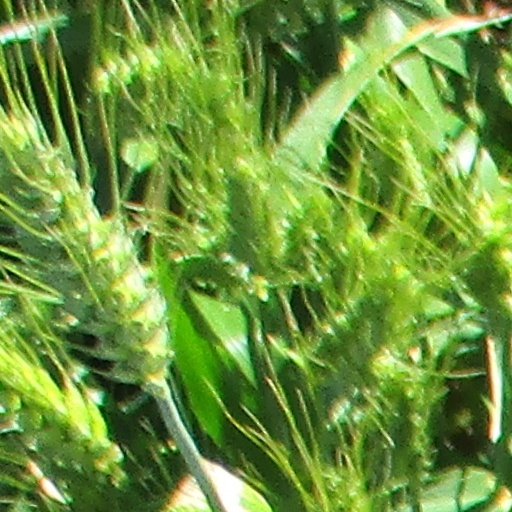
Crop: wheat